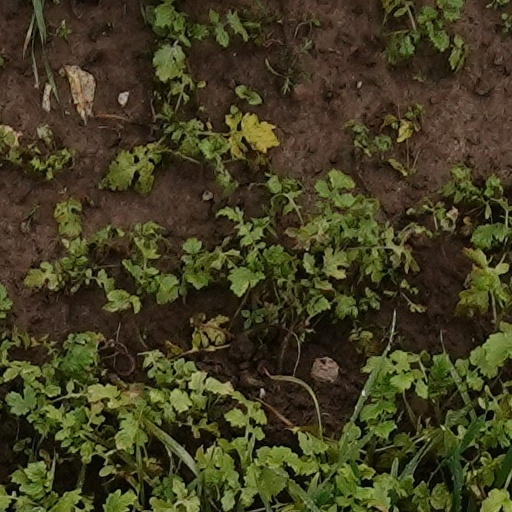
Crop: wheat